Monte Verità

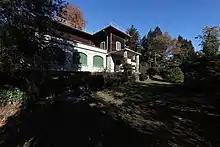
Casa Anatta, the residence of the vegetable cooperative and sanatorium colony founders, built in 1902.

A whole series of foreign intellectuals who had their temporary or permanent residence around Lake Maggiore in the 19th century belonged to the prehistory of the "Monte Verità" settlement project. The area around Locarno was then a haven for political rebels, including various Russian anarchists. Among them was Mikhail Bakunin, who had moved to Ticino in November 1869. Bakunin first lived in Locarno and later bought a villa in Minusio, which became a refuge for revolutionaries who were wanted on arrest warrants.